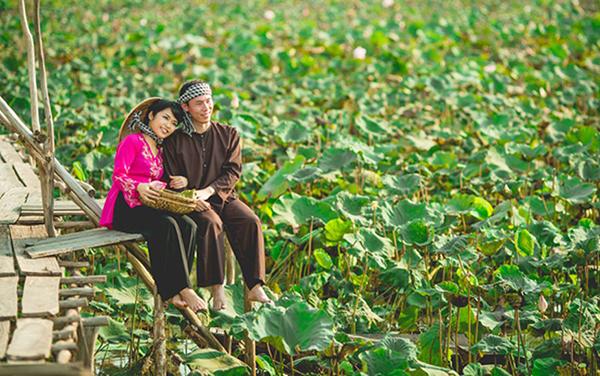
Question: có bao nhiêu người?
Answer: có hai người